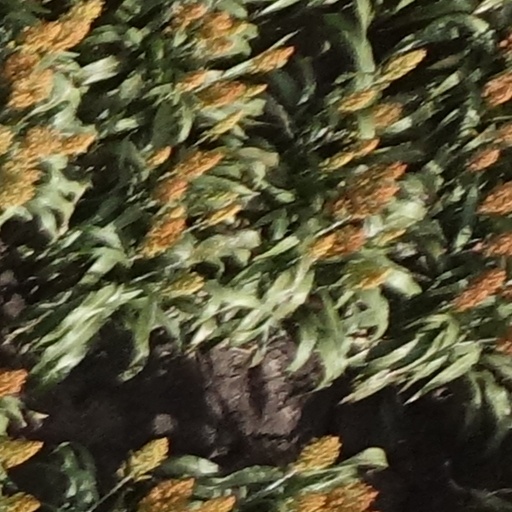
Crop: sorghum